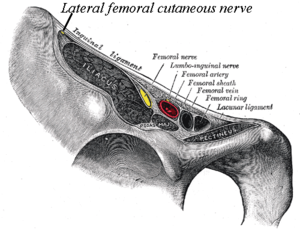
Le nerf cutané latéral de la cuisse est un nerf sensitif qui innerve la peau de la partie latérale de la cuisse.